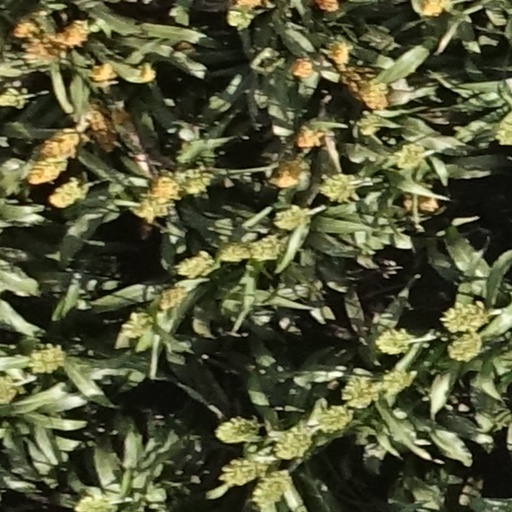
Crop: sorghum